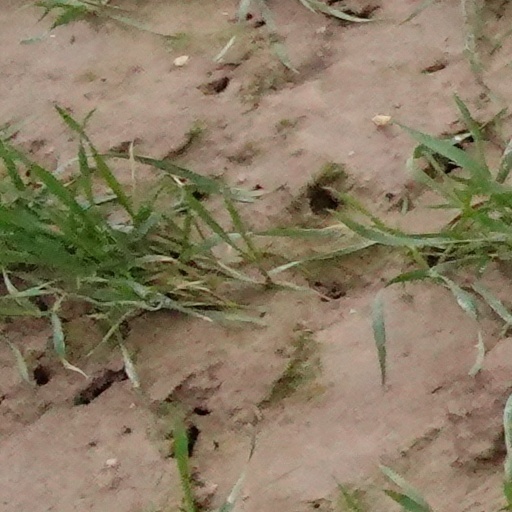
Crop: wheat